Masters of Persian Music

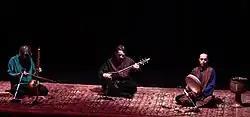
From left: Kayhan Kalhor, Hossein Alizâdeh, Majid Khalaj (15 August 2010)

Hossein Alizâdeh and Kayhan Kalhor toured Europe and North America again in 2010. In Europe they were accompanied by tonbak player Majid Khalaj, but for the North American tour they enlisted the support of five younger musicians; promoters billed them as "Masters of Persian Music: Three Generations". This expanded ensemble included Hamid Reza Nourbakhsh (voice), Fariborz Azizi (bass tar), Siamak Jahangiry (ney), Pezhham Akhavass (tonbak), and Rouzbeh Rahimi (santur). Kalhor saw a need to reach out to younger Iranian musicians, since the Iranian Revolution of 1979 created a "generational divide" by widely barring music practice and performance—thus driving many musicians of the older generation out of the country. But the original lineup is also multi-generational: In 2005, M. R. Shajarian was age 62, Alizadeh 52, Kalhor 40, and H. Shajarian 28. Kalhor says that Iranians see the group as a symbol of continuity in the culture's traditions.